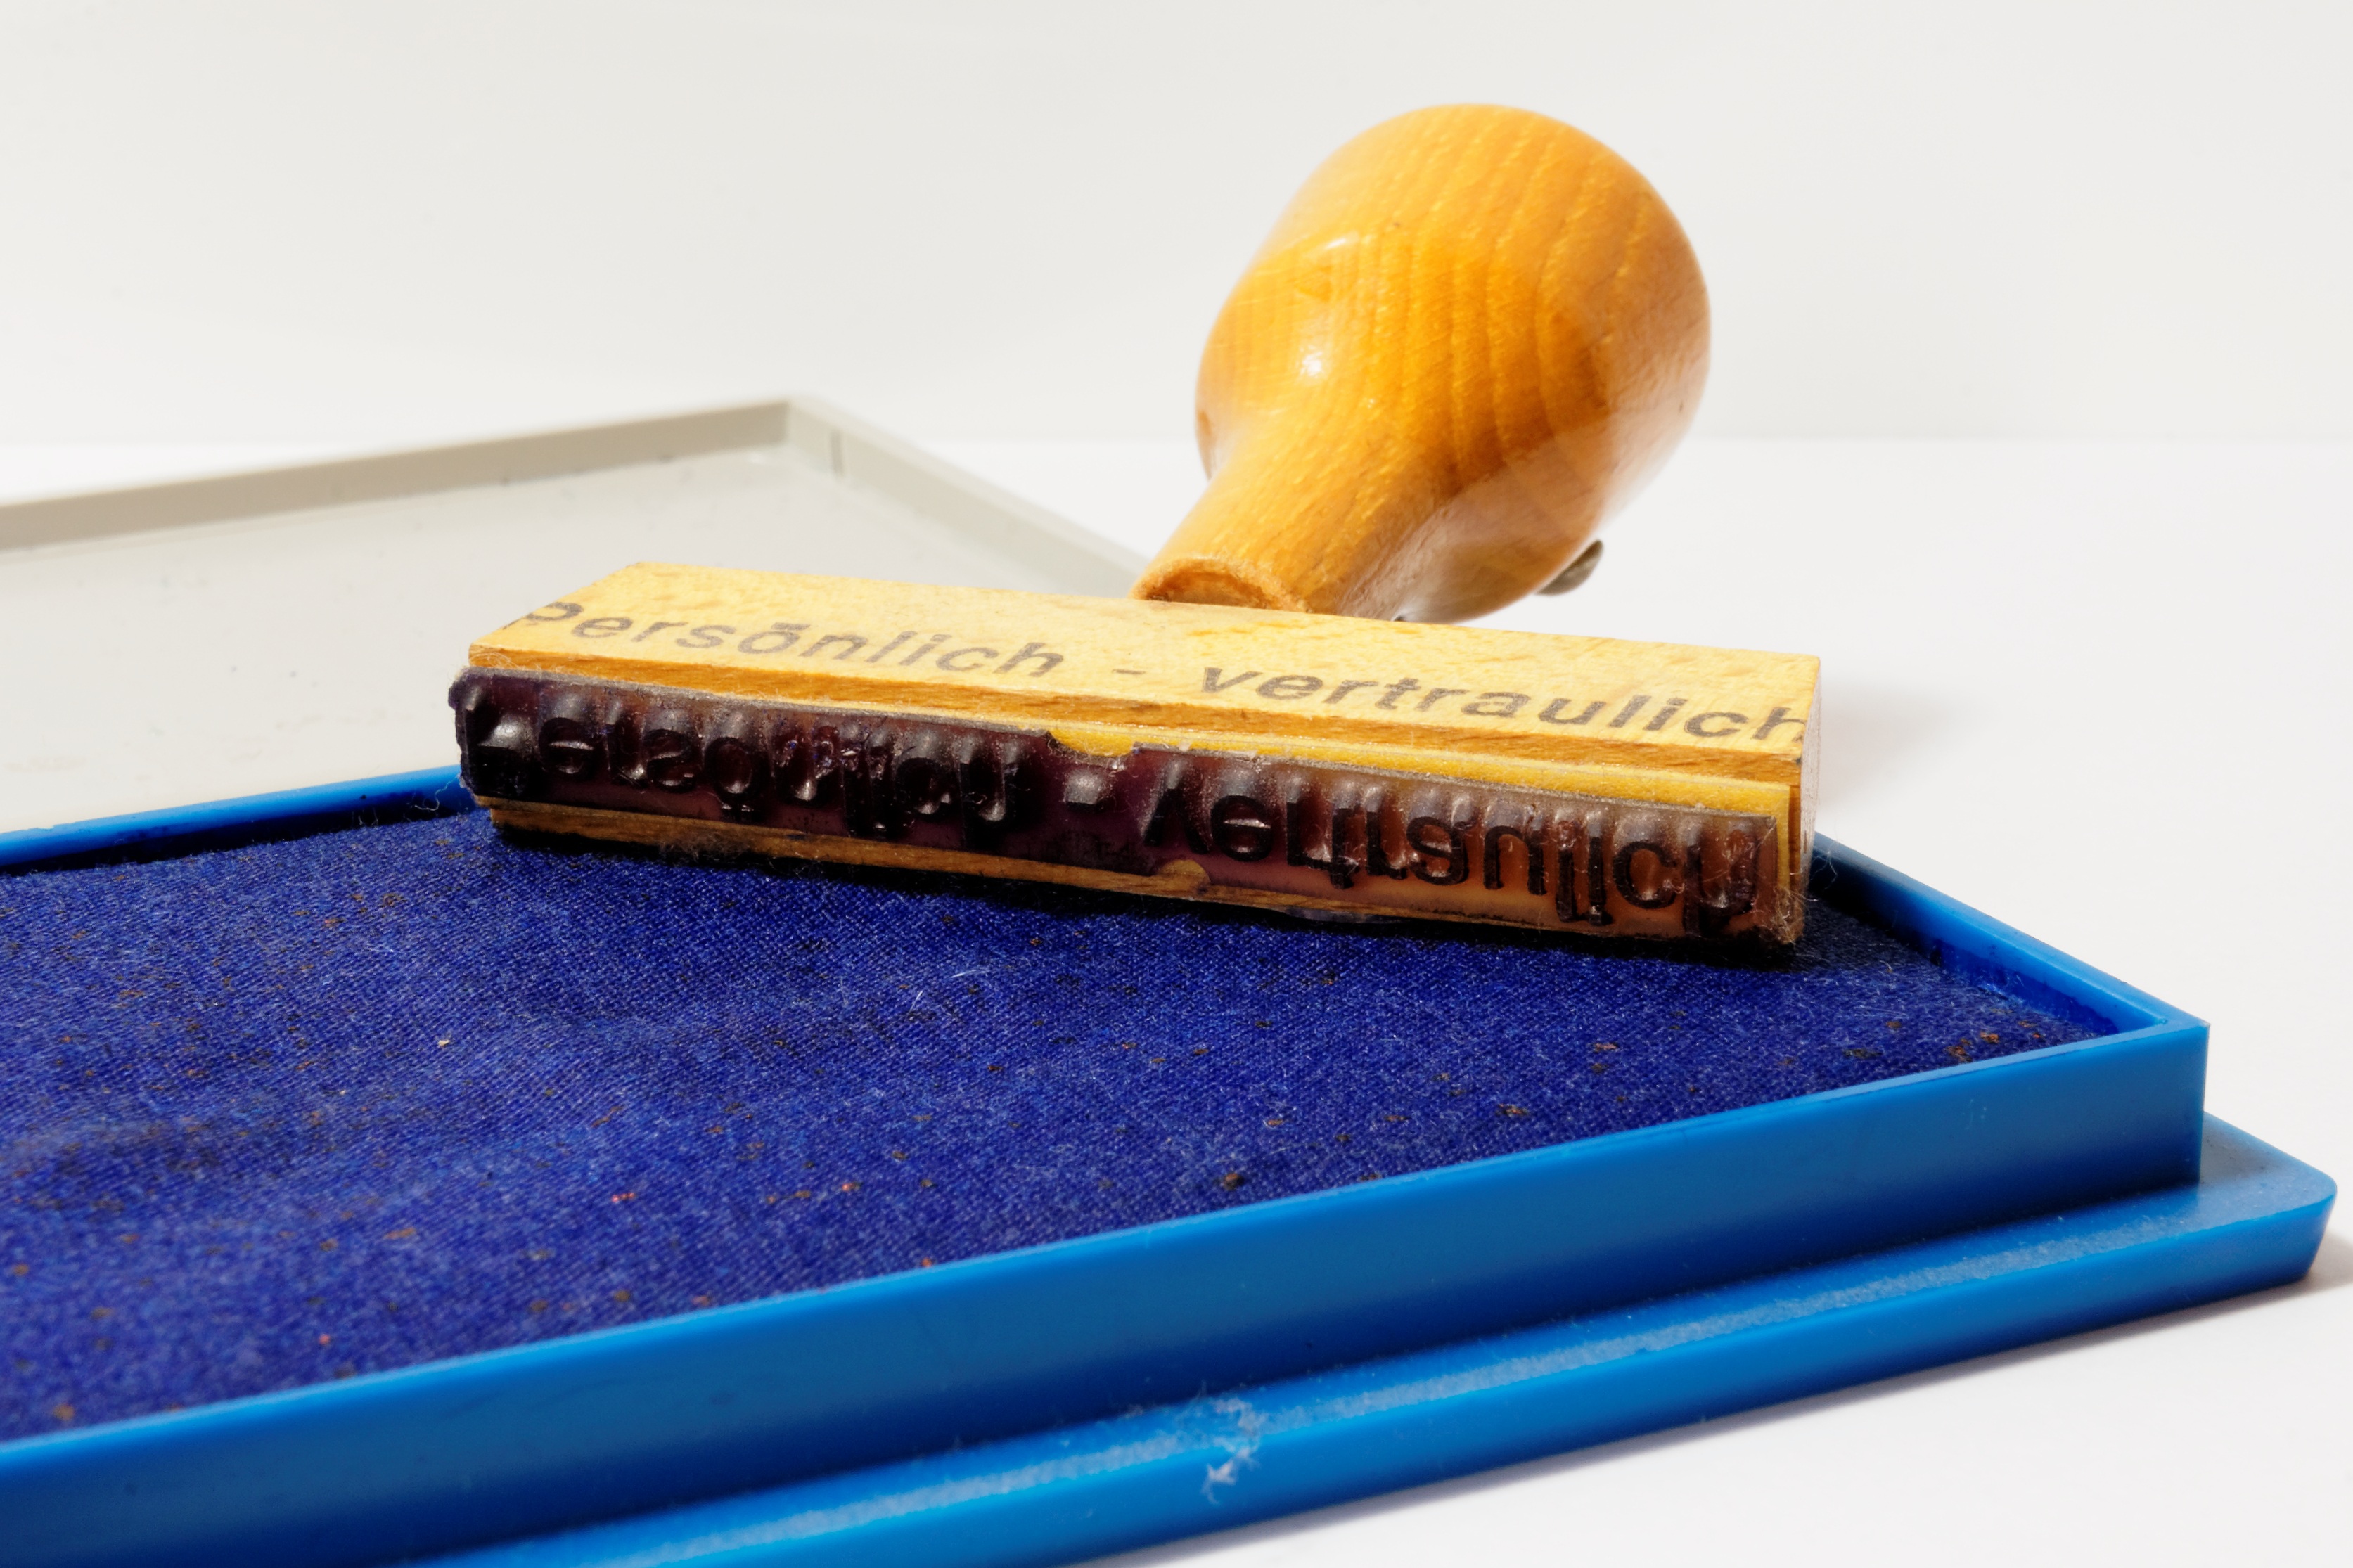
stamp, office, musical instrument, personal, wood stamp, stamp pads, confidential